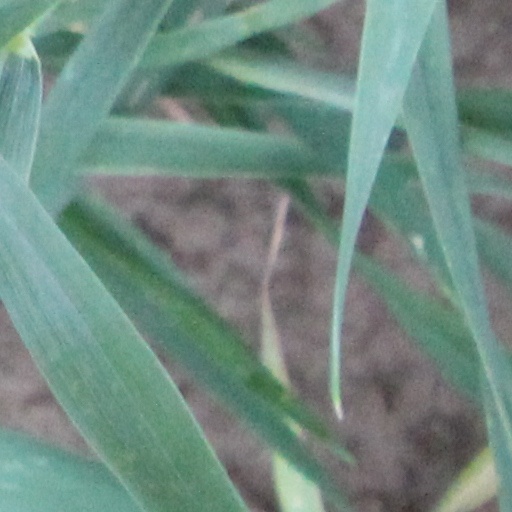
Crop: wheat